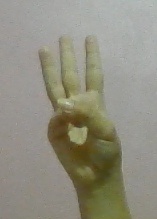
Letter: thaa